David Guetta

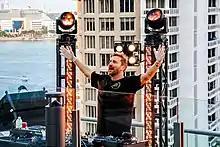
David Guetta at Icon Brickell 2020

On 16 February 2018, David Guetta released his new song "Mad Love", together with Sean Paul and Becky G. A few months before the release Sean Paul reported that Shakira would be the singer of the song, but she has been replaced by Becky G. A week later, Guetta released his second collaboration with Martin Garrix and Dutch DJ Brooks entitled "Like I Do". Guetta's seventh collaboration with Sia, "Flames", was released on 22 March 2018.